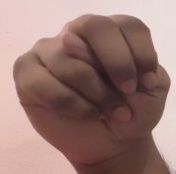
ASL sign: N